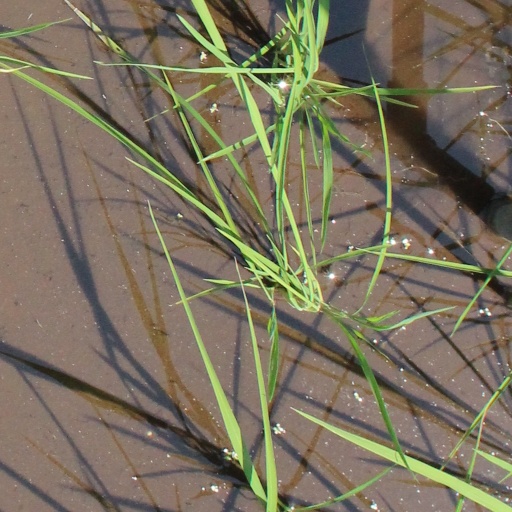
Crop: rice